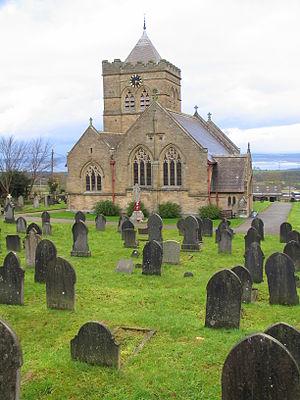
Halkyn est un village du Flintshire situé au nord-est du pays de Galles. La population s'élevait à 2 876 habitants lors du recensement de 2001 et à 2 879 en 2011.